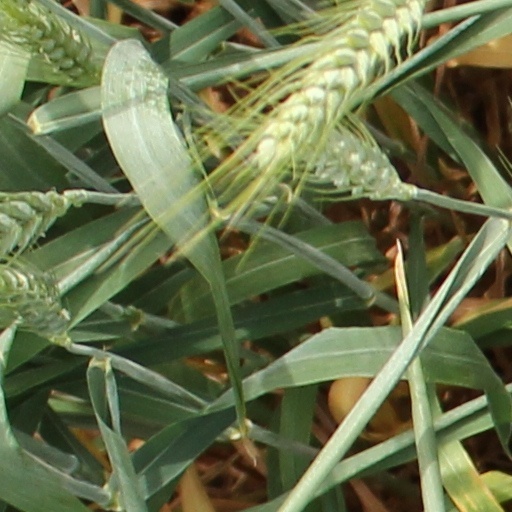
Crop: wheat